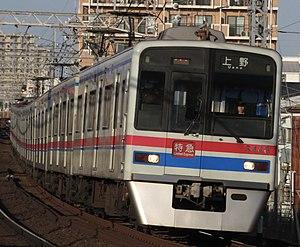
La ligne Toei Asakusa est une ligne de métro à Tokyo au Japon gérée par le Bureau des Transports de la Métropole de Tokyo. Elle relie la station de Nishi-Magome à celle d'Oshiage. Longue de 18,4 km, elle traverse Tokyo du sud au nord-est en passant dans les arrondissements d'Ōta, Shinagawa, Minato, Chūō, Taitō et Sumida. Elle est également connue comme ligne 1. Sur les cartes, la ligne est de couleur rose et identifiée par la lettre A. Son logo est ainsi.